Isaac Newton's occult studies

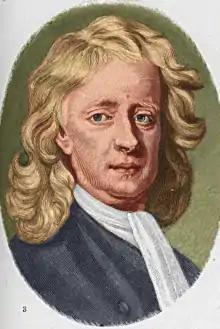
Colorized engraving after Enoch Seeman's 1726 portrait of Newton

English physicist and mathematician Isaac Newton produced works exploring chronology, and biblical interpretation (especially of the Apocalypse), and alchemy. Some of this could be considered occult. Newton's scientific work may have been of lesser personal importance to him, as he placed emphasis on rediscovering the wisdom of the ancients. Historical research on Newton's occult studies in relation to his science have also been used to challenge the disenchantment narrative within critical theory.